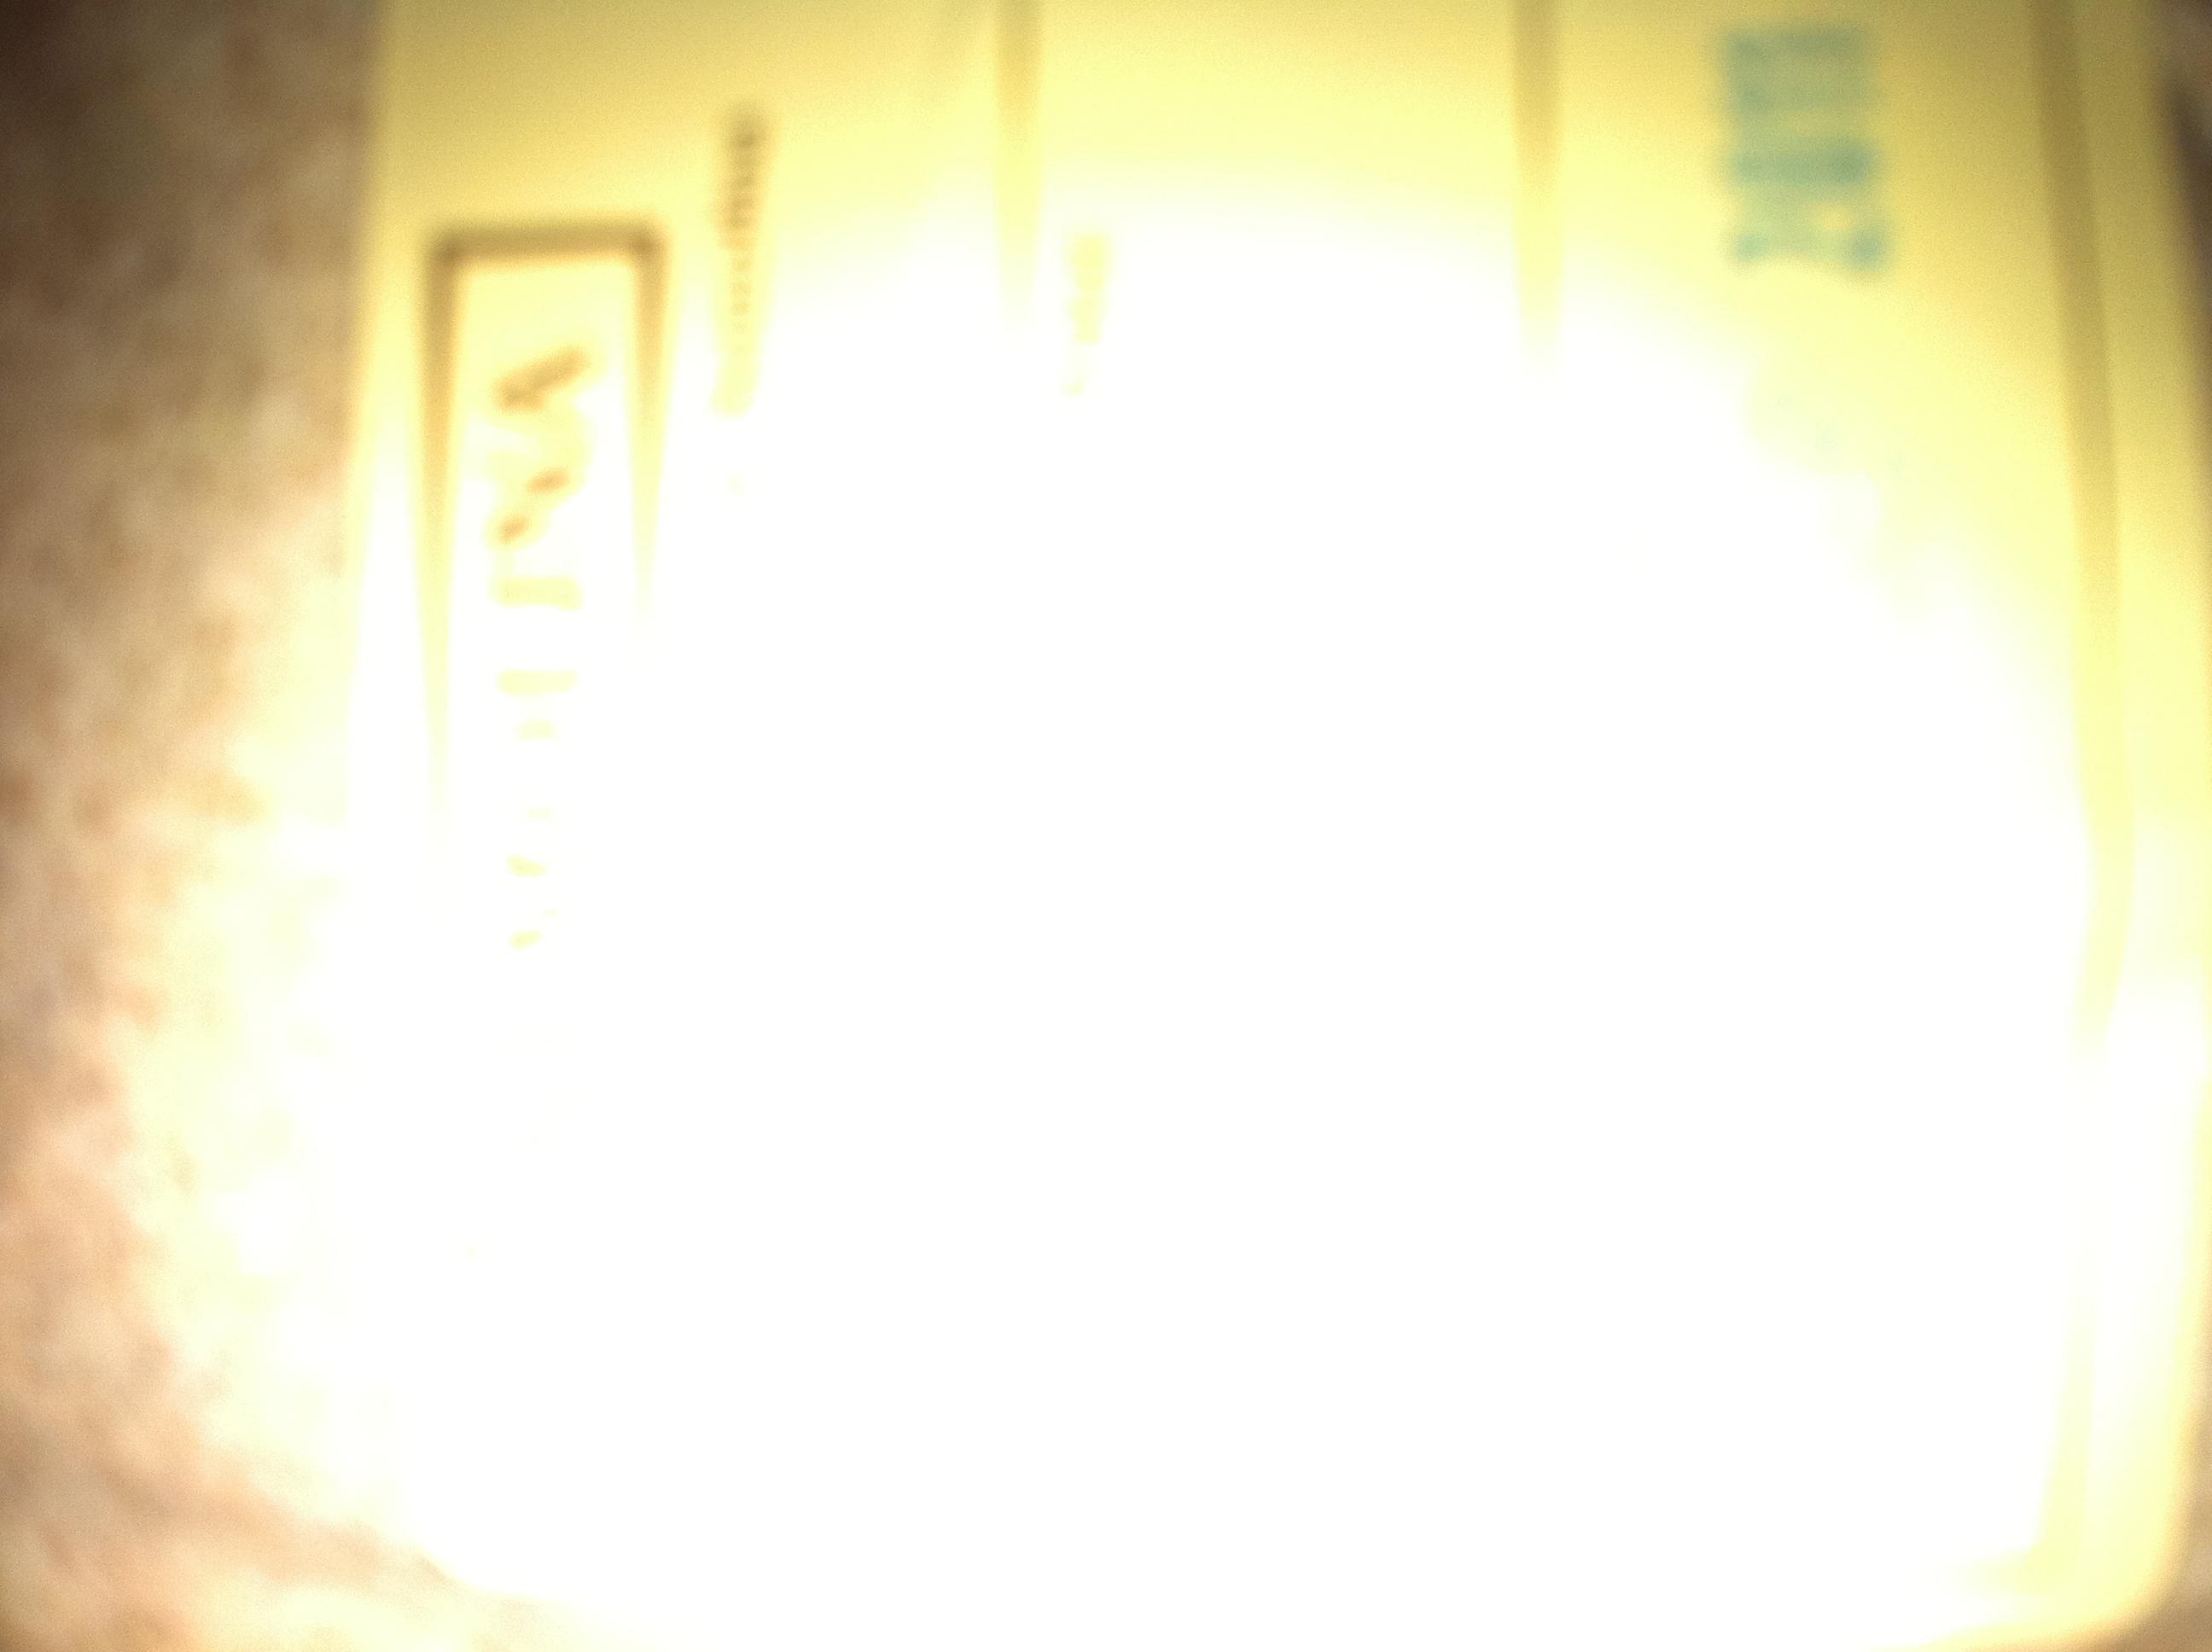Question: What is in this jar please?
Answer: unanswerable